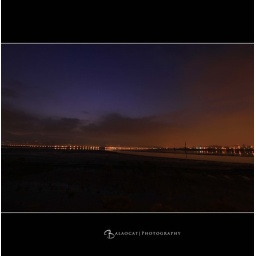
There are few water in the river &amp;gt;&amp;lt;